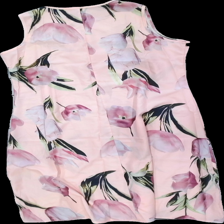
View: back
Type: Dress
Category: Ladies
Brand: Missing
Colors: Multicolor, Pink, Green, Black
Material: 100% polyester
Pattern: Floral print
Cut: Regular
Size: XXL
Season: Summer
Price range: 50-100
Recommended usage: Reuse